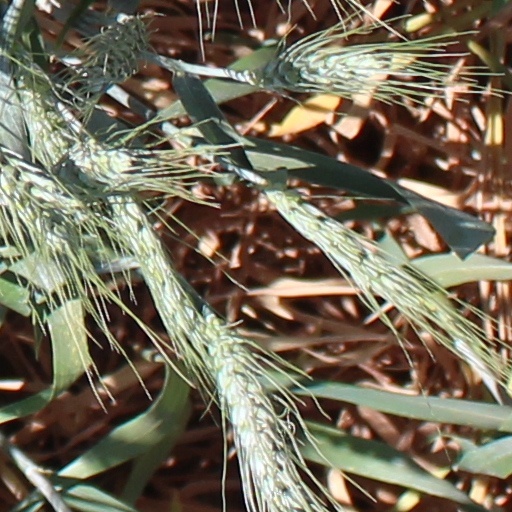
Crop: wheat